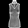
Label: T - shirt / top